Santa Maria dell'Itria, Ragusa

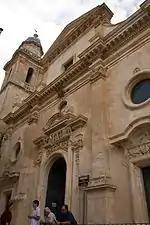
facade and belltower from the narrow alley

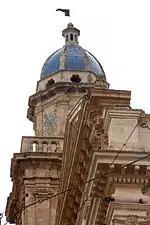
Maiolica roofed bell tower

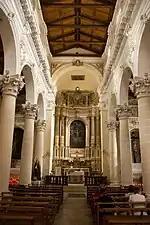
Central nave with Corinthian columns

A church was erected here in the 14th century in the former Jewish quarter of the "Cartellone", by the order of the Knights of Malta, specifically the Commenda di Modica-Randazzo, founded by the Count of Modica born to the Chiaramonte family. The symbols of an octagonal cross hearken to this group.